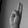
ASL letter: U